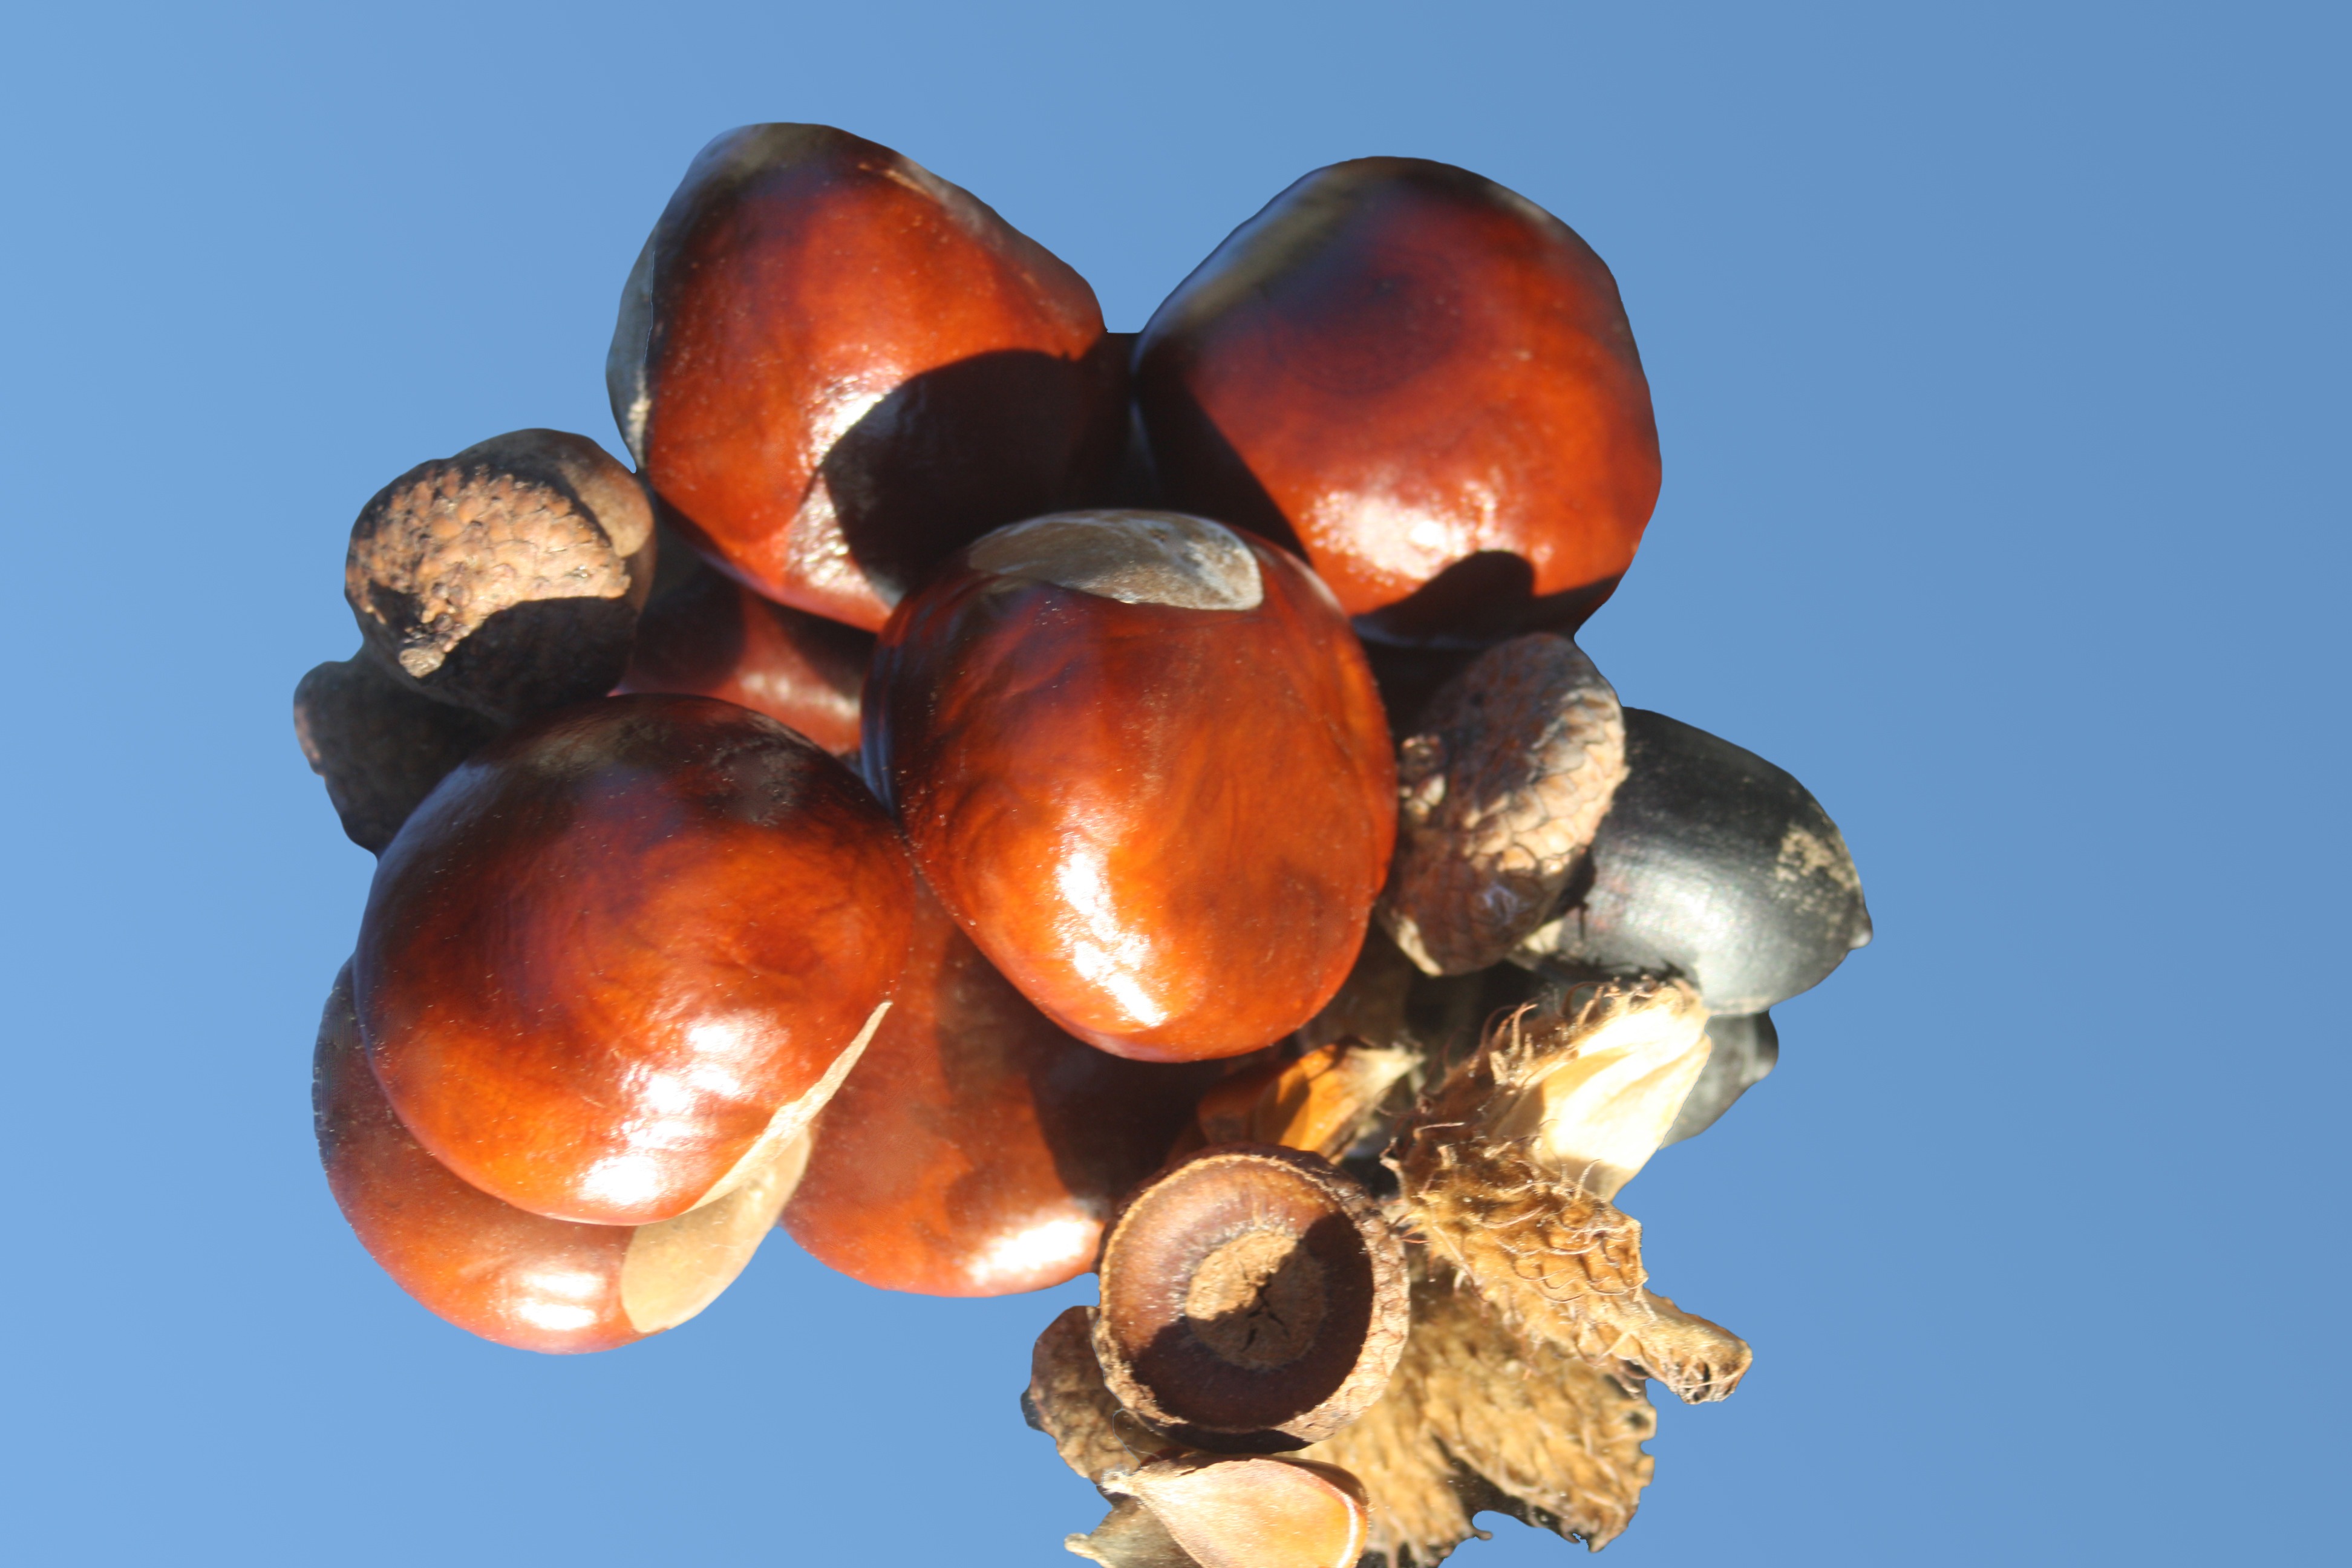
branch, plant, fruit, leaf, flower, isolated, decoration, food, produce, autumn, brown, shiny, chestnut, macro photography, horse chestnut, flowering plant, land plant